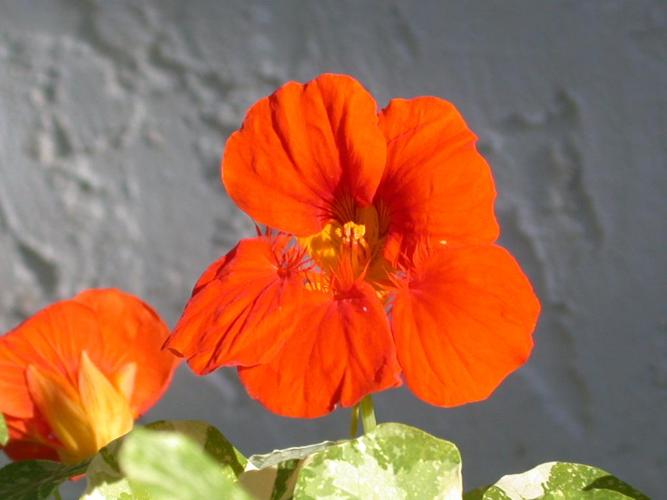
Label: watercress